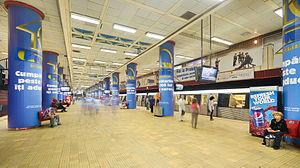
La plateforme Piața Unirii 1 (lignes M1 et M3)
La ligne M1 du métro de Bucarest est l'une des quatre lignes du réseau métropolitain de la ville de Bucarest.
Piața Unirii est une station de métro roumaine des lignes M1, M2 et M3 du métro de Bucarest. Elle est située sous la Piața Unirii, dans le secteur 4 au centre de la ville de Bucarest.